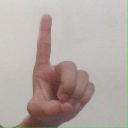
अक्षर: ड